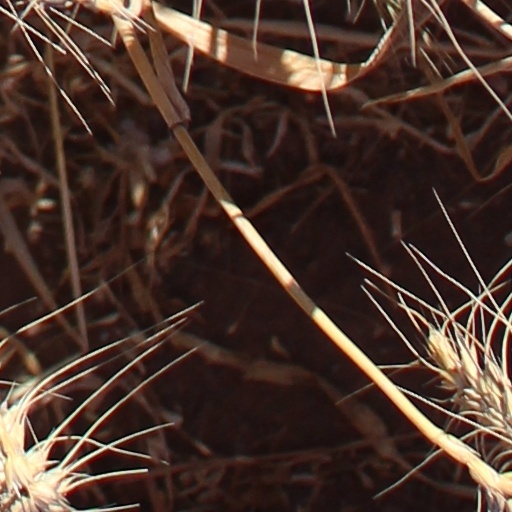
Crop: wheat